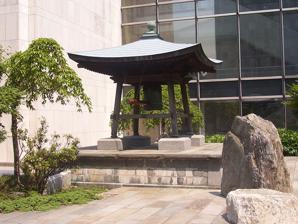
Building: Japanese Peace Bell
Country: United States of America
Year built: 1952
Bell at the United Nations headquarters The Japanese Peace Bell at United Nations Headquarters in New York City . The Japanese Peace Bell is a bell donated to the United Nations Headquarters in New York City via the United Nations Association of Japan in June 1954. It is a bonsho (a Buddhist temple bell) that is 60 centimeters in diameter, 1 meter in height, and 116 kg (256 lb) in weight. It was established by Chiyoji Nakagawa. Ceremonies are held at the opening of the United Nations General Assembly in September each year as well as on the International Day of Peace on September 21, when the bell is rung in honor of world peace by the Secretary General , UN executives, and other public figures. Dedication plaque for the United Nations' Japanese Peace Bell. Description and history Japanese inscriptions on the Japanese Peace Bell of the United Nations Headquarters, New York City. In 1951, Chiyoji Nakagawa, who was a then-current council member of the UN Association of Japan and later became the mayor of Uwajima City ( Ehime prefecture ), participated in the 6th General Assembly of the United Nations held in Paris at his own expense as an observer from Uwajima, a city located in the south-west of the Shikoku region. With the aid of Benjamin Cohen, the Secretary General, he appealed to national representatives: “I want to collect coins and medals from people all over the world, going beyond differences in ideas, principles, regions, races, and nationalities, to melt them into one molded piece to cast a bell as a symbol of the wish for peace and present it to the United Nations headquarters. I want the bell to be tolled for peace.” No objection was raised from the representatives; the proposal was approved unanimously and officially accepted by the UN Economic and Social Council in the following year. They decided to place the bell in the Japanese Garden of the United Nations headquarters as the “Japanese Peace Bell.” Starting from the coins received from representatives from more than sixty countries that endorsed the purpose and 9 gold coins from Pius XII , the Pope of Rome , Nakagawa spent three years visiting countries over the world to collect the coins and commissioned Tada Foundry in Takamatsu City ( Kagawa Prefecture ) to found the bell. The Japanese characters “世界絶対平和萬歳” ((hep: sekai zettai heiwa banzai), lit. “long live absolute world peace”) are inscribed on the bell, and the sun and the moon are surrounded by laurel, depicted at the point hit by the wooden bell hammer.  The belfry, built by Rinpei Oshita, a traditional architectural craftsman in Uwajima, was made in the shape of the blossom temple where Buddha was born and transported to New York from Yokohama Port in 1954 by the Tsuneshima-maru, owned by Iino Kaiun Kaisha, as the maiden voyage for the ship.  A handful of sand from atom-bombed areas was sent by a chief Zen priest in Hiroshima and a female Christian student in Nagasaki who survived the bombing, to be carried with the bell and buried under the foundation stone for the belfry. The bell and the belfry were installed in the UN headquarters and a presentation ceremony was held on June 8. Currently, the Japanese Peace Bell is located in the Japanese Garden of the UN headquarters, and is rung twice a year: around Earth Day on March 21, and for the International Day of Peace on September 21. Notably on the International Day of Peace , the UN Secretary General rings the bell to pray for world peace in the presence of the UN executives, other UN members, and celebrities. Casting of the Japanese Peace Bell It is a bronze Buddhist temple bell of 60 cm in diameter, 1 meter in height, and 116 kg in weight. Chiyoji traveled countries all over the world to collect the coins that were used to make it. He received old and current coins, sable guards, bullets, bronze medals, badges of various denominations, and copper plates from a wide variety of people. These were melted down and used for casting , along with the coins received from the representatives of more than sixty countries who participated in the 6th General Assembly of the United Nations held in Paris and the 9 gold coins given by Pius XII , the Pope of Rome. Chiyoji commissioned Jonosuke Tada XIV, of the distinguished Tada Foundry, to cast the bell and Rinpei Oshita, a traditional architectural craftsman from Uwajima, to build the belfry. Osaka Expo and the Peace Bell After installing the Japanese Peace Bell in the UN headquarters in New York, Chiyoji Nakagawa began a series of activities to promote world peace centered around the bell.  At the time of the Cuban Missile Crisis in 1961 during the cold war between the US and the Soviet Union, he visited the embassies of both countries and presented replicas of the Japanese Peace Bell, weighing 4 kg each, as sister bells to President Kennedy and Prime Minister Khrushchev via the embassies, with a message: “World peace can be maintained with a little consideration and with smiles.” When the Expo 1970 was held in Osaka , he sought permission from U Thant , then-current Secretary General of the United Nations, to temporarily bring the Japanese Peace Bell back from the UN headquarters to the Expo site in Osaka to promote the Japanese Peace Bell as people gathered there from all across the world. He meanwhile cast a similar bell to replace the original, to fill its absence at UN headquarters. The bells were exchanged again after the Expo and the original Japanese Peace Bell was returned to the UN. The Peace Bell in Expo '70 Commemorative Park is a replacement of the bell used at the UN headquarters. At the same time as the Expo, Chiyoji produced 150 replicas of 1 kg in weight from same coins used for the original Japanese Peace Bell. He visited the embassies of 140 countries with Secretariat-General U Thant and presented them to the heads of states. (List of bells presented to the countries around the world by Chiyoji Nakagawa) Association for the Preservation of UN Peace Bell (General Incorporated Association) The Association for the Preservation of UN Peace Bell (General Incorporated Association) started its activities in 2013 and Nakagawa’s daughter Seiko Takase established the organization as and served as its representative in 2015, 43 years after her father’s death.  The association established the organization under the premise that the existence of the Japanese Peace Bell donated to the United Nations and her father’s hope for world peace were not properly conveyed or communicated by the media.  The association’s activities and name were approved by the United Nations in the same year. Seiko Takase, as the association’s representative, participates in the bell ringing ceremony held in the UN headquarters in New York every year. Activities Bell ringing ceremony at the UN headquarters Bell ringing ceremony at the Expo '70 Commemorative Park. In the fall, the association hosts a ceremony to ring the sister bell of the Japanese Peace Bell at the Expo '70 Commemorative Park in cooperation with the Osaka Prefectural Government. Workshops with children On behalf of the association, Seiko Takase visits primary and junior high schools and local events nationwide to give lectures about the history and background of the Japanese Peace Bell.  The number of participants in the lectures has exceeded 5,000 in total.  She also published a picture story book about the Japanese Peace Bell in the UN headquarters with an English translation.  The book is available at the UN headquarters in New York. In 2017: presented a replica bell of 4 kg in weight to the Myanmar government. In 2019: visited the Bosnia and Herzegovina government and presented a replica bell of 4 kg in weight. In 2019, the association was asked about donating a Japanese Peace Bell to the Republic of San Marino through the intermediation of the San Marino Nippon Matsuri (Japan Festival) Executive Committee, which maintains cultural exchange activities with the country, known as the world’s oldest republic with no record of war.  In November, a member of Parliament of San Marino who was Head of Cabinet of the former Minister of Culture came to Japan and had a meeting with Representative Takase.  They agreed on the donation of a sister Peace Bell, which is slightly smaller than the original – 80 cm in height, 45 in diameters, and 90 kg in weight – and obtained approval from the Japanese Ministry of Foreign Affairs and the United Nations.  This bell would be the fourth largest, following the parent bell in Taihei Temple in Uwajima, the Japanese Peace Bell at the UN headquarters, and the sister bell at the Expo ’70 Commemorative Park. The Republic of San Marino paid tribute to the donation of the bell, symbolic of the country being decorated for its long history as a country of freedom, without engaging in war. The same materials were used for this peace bell as the Japanese Peace Bell at UN headquarters and coins were also donated by the people from both countries. A presentation ceremony for the Peace Bell was initially scheduled at the finale of the San Marino Nippon Matsuri (Japan Festival) on June 21, 2020, but was postponed due to the COVID-19 pandemic.  An unveiling ceremony was held in December 2020 under an illuminated Nakadori Avenue, in front of the Shin-Marunouchi Building in Tokyo. The bell, thanks to the friendship between the associations "Association for the Preservation of UN Peace Bell" and "ISSHO-NI San Marino & Japan", arrived in San Marino in 2021 and is now enshrined within the borders of the oldest republic in the world, a land of peace and freedom that has always rejected war throughout its millennia-long history. At the moment, the Association for the Preservation of UN Peace Bell is developing activities with the help of new participants and cultural influences with the goal of eliminating issues targeted by the UN’s SDGs, including poverty, famine, environmental destruction, and racial discrimination. Events and function Sounding the bell Traditionally, the Japanese Peace Bell is rung twice a year.  It is tolled on the first day of Spring at the time of the vernal equinox , in celebration of the annual Earth Day ceremony initiated by Earth Day Founder, John McConnell . It is also tolled on every opening day of the UN General Assembly 's yearly session in September, coinciding with the International Day of Peace established by the General Assembly in 1981. This occasion is observed by the Secretary-General. The bell was tolled on October 4, 1966 during the Feast Day of St. Francis , marking the one year anniversary of Pope Paul VI 's official visit to the United Nations. The Bell is infrequently tolled on other special occasions. Earth Day celebrations On Earth Day every year the Earth Society Foundation (founded by John McConnell ), is responsible for the Earth Day celebrations that take place at the United Nations Headquarters in New York City. Each year different Honorees are selected to ring the Japanese Peace Bell as part of the celebration. List of Peace Bell honorees Year Honoree(s) 1971 U Thant , Secretary-General, United Nations 1972 Kurt Waldheim , Secretary-General, United Nations 1973 C.V. Narasimhan , Chef du Cabinet, Under-Secretary-General for Inter-Agency Affairs and Co-ordination, United Nations 1974 Bradford Morse , Administrator, United Nations Development Program (UNDP) 1975 Genichi Akatani, Under-Secretary-General, United Nations 1976 Robert J. Ryan, Assistant Secretary-General, United Nations 1977 Margaret Mead , world renowned anthropologist 1978 Margaret Mead , Earth Day Chairperson 1979 Dr. Estefania Aldaba-Lim , Special Representative (Assistant Secretary-General), United Nations 1980 Dr. Edward Gibson , American Scientist-Astronaut, scientist-pilot Skylab 4 1981 Dr. Arvid Pardo , Malta, United Nations Ambassador, founder of the Law of the Sea Conference 1982 Mrs. René Dubos , wife of the renowned scientist, humanist and Professor Emeritus of The Rockefeller University 1983 Reverend Percival Brown, Trinity Church , Wall Street, New York 1984 Paul McRae , Member of Parliament, representing Prime Minister Pierre Trudeau , Canada 1985 Dr. Robert Muller , Assistant Secretary-General, United Nations 1986 Dr. Robert Muller , Assistant Secretary-General, United Nations 1987 Chester Norris , U.S. Mission, Minister Counselor, Deputy U.S. Representative to UN Economic and Social Council Valentin Karymov, Senior Counselor, USSR Mission Sheik Ali Mukhtar, Deputy Secretary-General of the Arab League, Mecca, Saudi Arabia 1988 Edward Abramson , New York State Majority Whip, Earth Day Chairman Reverend Umberto Mullare Francis McCullough, Cardinal Krol Center, Philadelphia, PA 1989 Dr. Noel Brown, United Nations Environment Programme (UNEP) 1990 David Dinkins , Mayor, City of New York Cynthia Lennon , artist, the United Kingdom 1991 Antoine Blanca, Director-General for Development and International Economic Co-operation, United Nations 1992 Joseph Ciccipio, former hostage in Beirut, former acting comptroller of the American University Anicetas Simutis, Ambassador, Lithuania Aivars Baumanis, Ambassador, Latvia Paul Luedig, Counsellor, representing Ernst Jaakson, Ambassadore, Estonia 1993 Rigoberta Menchú , Nobel Peace Prize Laureate, human rights activist, Guatemala 1994 Nasir Obeid, young boy from Palestine Daphne Tenne , young girl from Israel 1995 Edwina Sandys , artist, and granddaughter of Sir Winston Churchill, the late Prime Minister of the United Kingdom 1996 Richard Butler, Ambassador, Australia Anna McConnell, wife of John McConnell , Earth Day founder 1997 Razali Ismail , Ambassador, Malaysia, and President of the General Assembly, United Nations 1998 Gillian Sorensen , Under-Secretary-General for External Relations, United Nations Kensaku Hogen, Under-Secretary for Communications and Public Information, United Nations 1999 Brother Ignatius Harding, Franciscans International Lama Gangchen, Monk, Tibet 2000 Gerhard Pfanzelter , Ambassador, Austria 2001 Mary Catherine Bateson , author and daughter of Margaret Mead and Gregory Bateson 2002 Mrs. Lisbet Palme , Swedish Committee for UNICEF , and wife of Olof Palme , the late Prime Minister of Sweden 2003 Pete Seeger , legendary folk musician and environmentalist 2004 John McConnell , founder of Earth Day and co-founder of the Earth Society Foundation 2005 Aye Aye Thant, daughter of U Thant , UN Secretary-General Don MacKay, Ambassador, New Zealand, and Acting President of the General Assembly, United Nations Eduardo J. Sevilla Somoza, Ambassador, Nicaragua 2006 Lars Hjalmar Wide , Ambassador/Chef de Cabinet, Office of the President of the 60th session of the UN General Assembly Ambassador (& Mrs.) Shinichi Kitaoka , Deputy Permanent Representative of Japan to the UN 2007 Aye Aye Thant, daughter of U Thant , UN Secretary-General 2008 Anwaral Chowdhury , Ambassador, Bangladesh 2009 Pete Seeger , legendary folk musician and environmentalist 2010 Children, including the Tarumi Violinists , surrounded by the children and grandchildren of Earth Day Founders and early supporters 2011 Solange Muller, daughter of the late Dr. Robert Muller , Assistant Secretary-General, United Nations, and renowned peace educator Aye Aye Thant, daughter of U Thant, UN Secretary-General Naima Chikhi, UNESCO Representative 2012 Ambassador Anwaral Chowdhury , Bangladesh, Senior Special Advisor to the President of the UN General Assembly 2013 Nikhil Seth, Director of the Division for Sustainable Development, UN Department of Economic and Social Affairs (DESA) 2014 Helen Garland , Chairperson Earth Society Foundation and children of the Tarumi Violinists 2015 Members of the Earth Society Foundation in New York 2016 Ricardo Guimarães Pinto, UNESCO New York Liaison Officer 2017 António Guterres , Secretary-General, United Nations 2018 António Guterres, Secretary-General, United Nations 2019 Professor Tijjani Muhammad-Bande , President-elect of the 74th Session of the United Nations General Assembly 2020 Volkan Bozkır , President of the 75th Session of the United Nations General Assembly 2021 Abdulla Shahid , President of the 76th Session of the United Nations General Assembly 2022 Csaba Kőrösi , President of the 77th Session of the United Nations General Assembly 2023 Dennis Francis , President of the 78th Session of the United Nations General Assembly Commemoration Anniversaries In 1994, a special ceremony marked the fortieth anniversary of the Japanese Peace Bell.  During the occasion, Secretary-General Boutros Boutros-Ghali reiterated that " Whenever it has sounded, this Japanese Peace Bell has sent a clear message. The message is addressed to all humanity. Peace is precious. It is not enough to yearn for peace. Peace requires work -- long, hard, difficult work. " In print A stamp series of the Japanese Peace Bell, designed by Ole Hamann of Denmark, was issued in 1970 as part of the United Nations Postal Service's Art at the United Nations series. The stamps were printed by the Government Printing Bureau of Tokyo. The Japanese Peace Bell, as seen from inside the UN headquarters building in New York City. See also If I Had a Hammer – 1949 song by Pete Seeger and Lee Hays Peace symbols – Symbols to promote peace United Nations Art Collection – Collection of gifts to the UN References